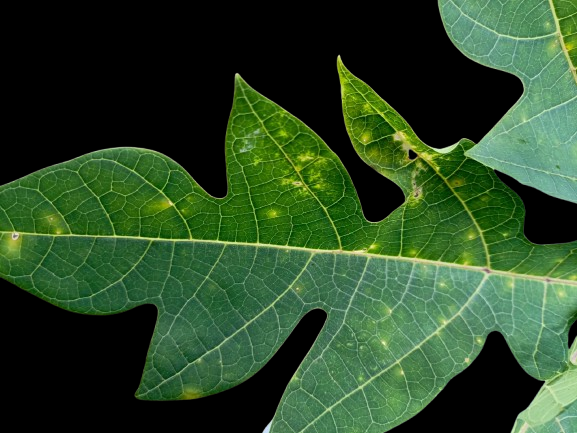
Crop: Papaya
Label: Carica_Insect_Hole